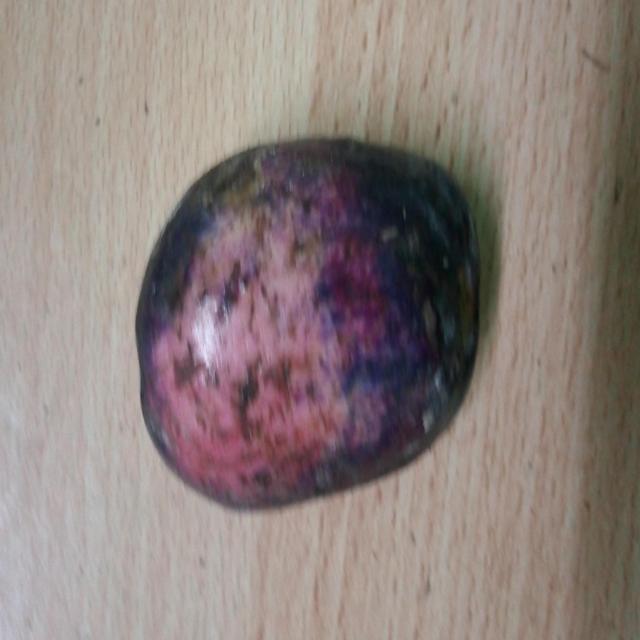
Plum grade: spotted